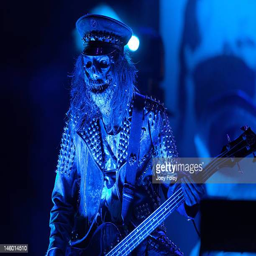
hard rock artist of hard rock artist performs live